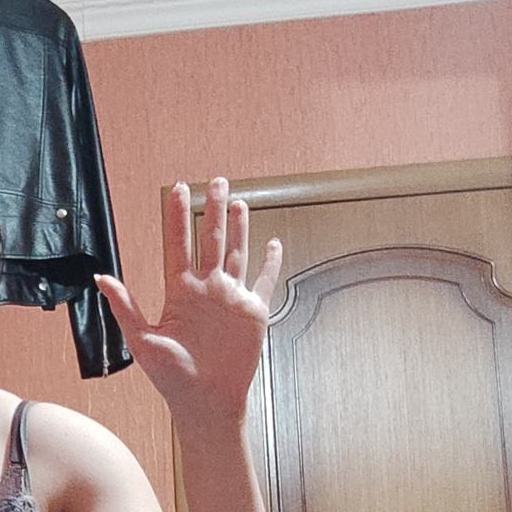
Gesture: palm